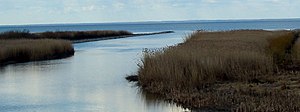
Emajõgi
Emajõgi og søen Võrtsjärv
Emajõgi er en flod, som som forbinder søerne Võrtsjärv og Peipus i Estland. Floden løber gennem Estlands næststørste by Tartu og har en længde på 101 km. Den er en stille flydende flod med en højdeforskel på kun 3,7 meter mellem indløb og udløb. Navnet Emajõgi betyder "Moderfloden" på estisk.